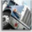
Label: truck